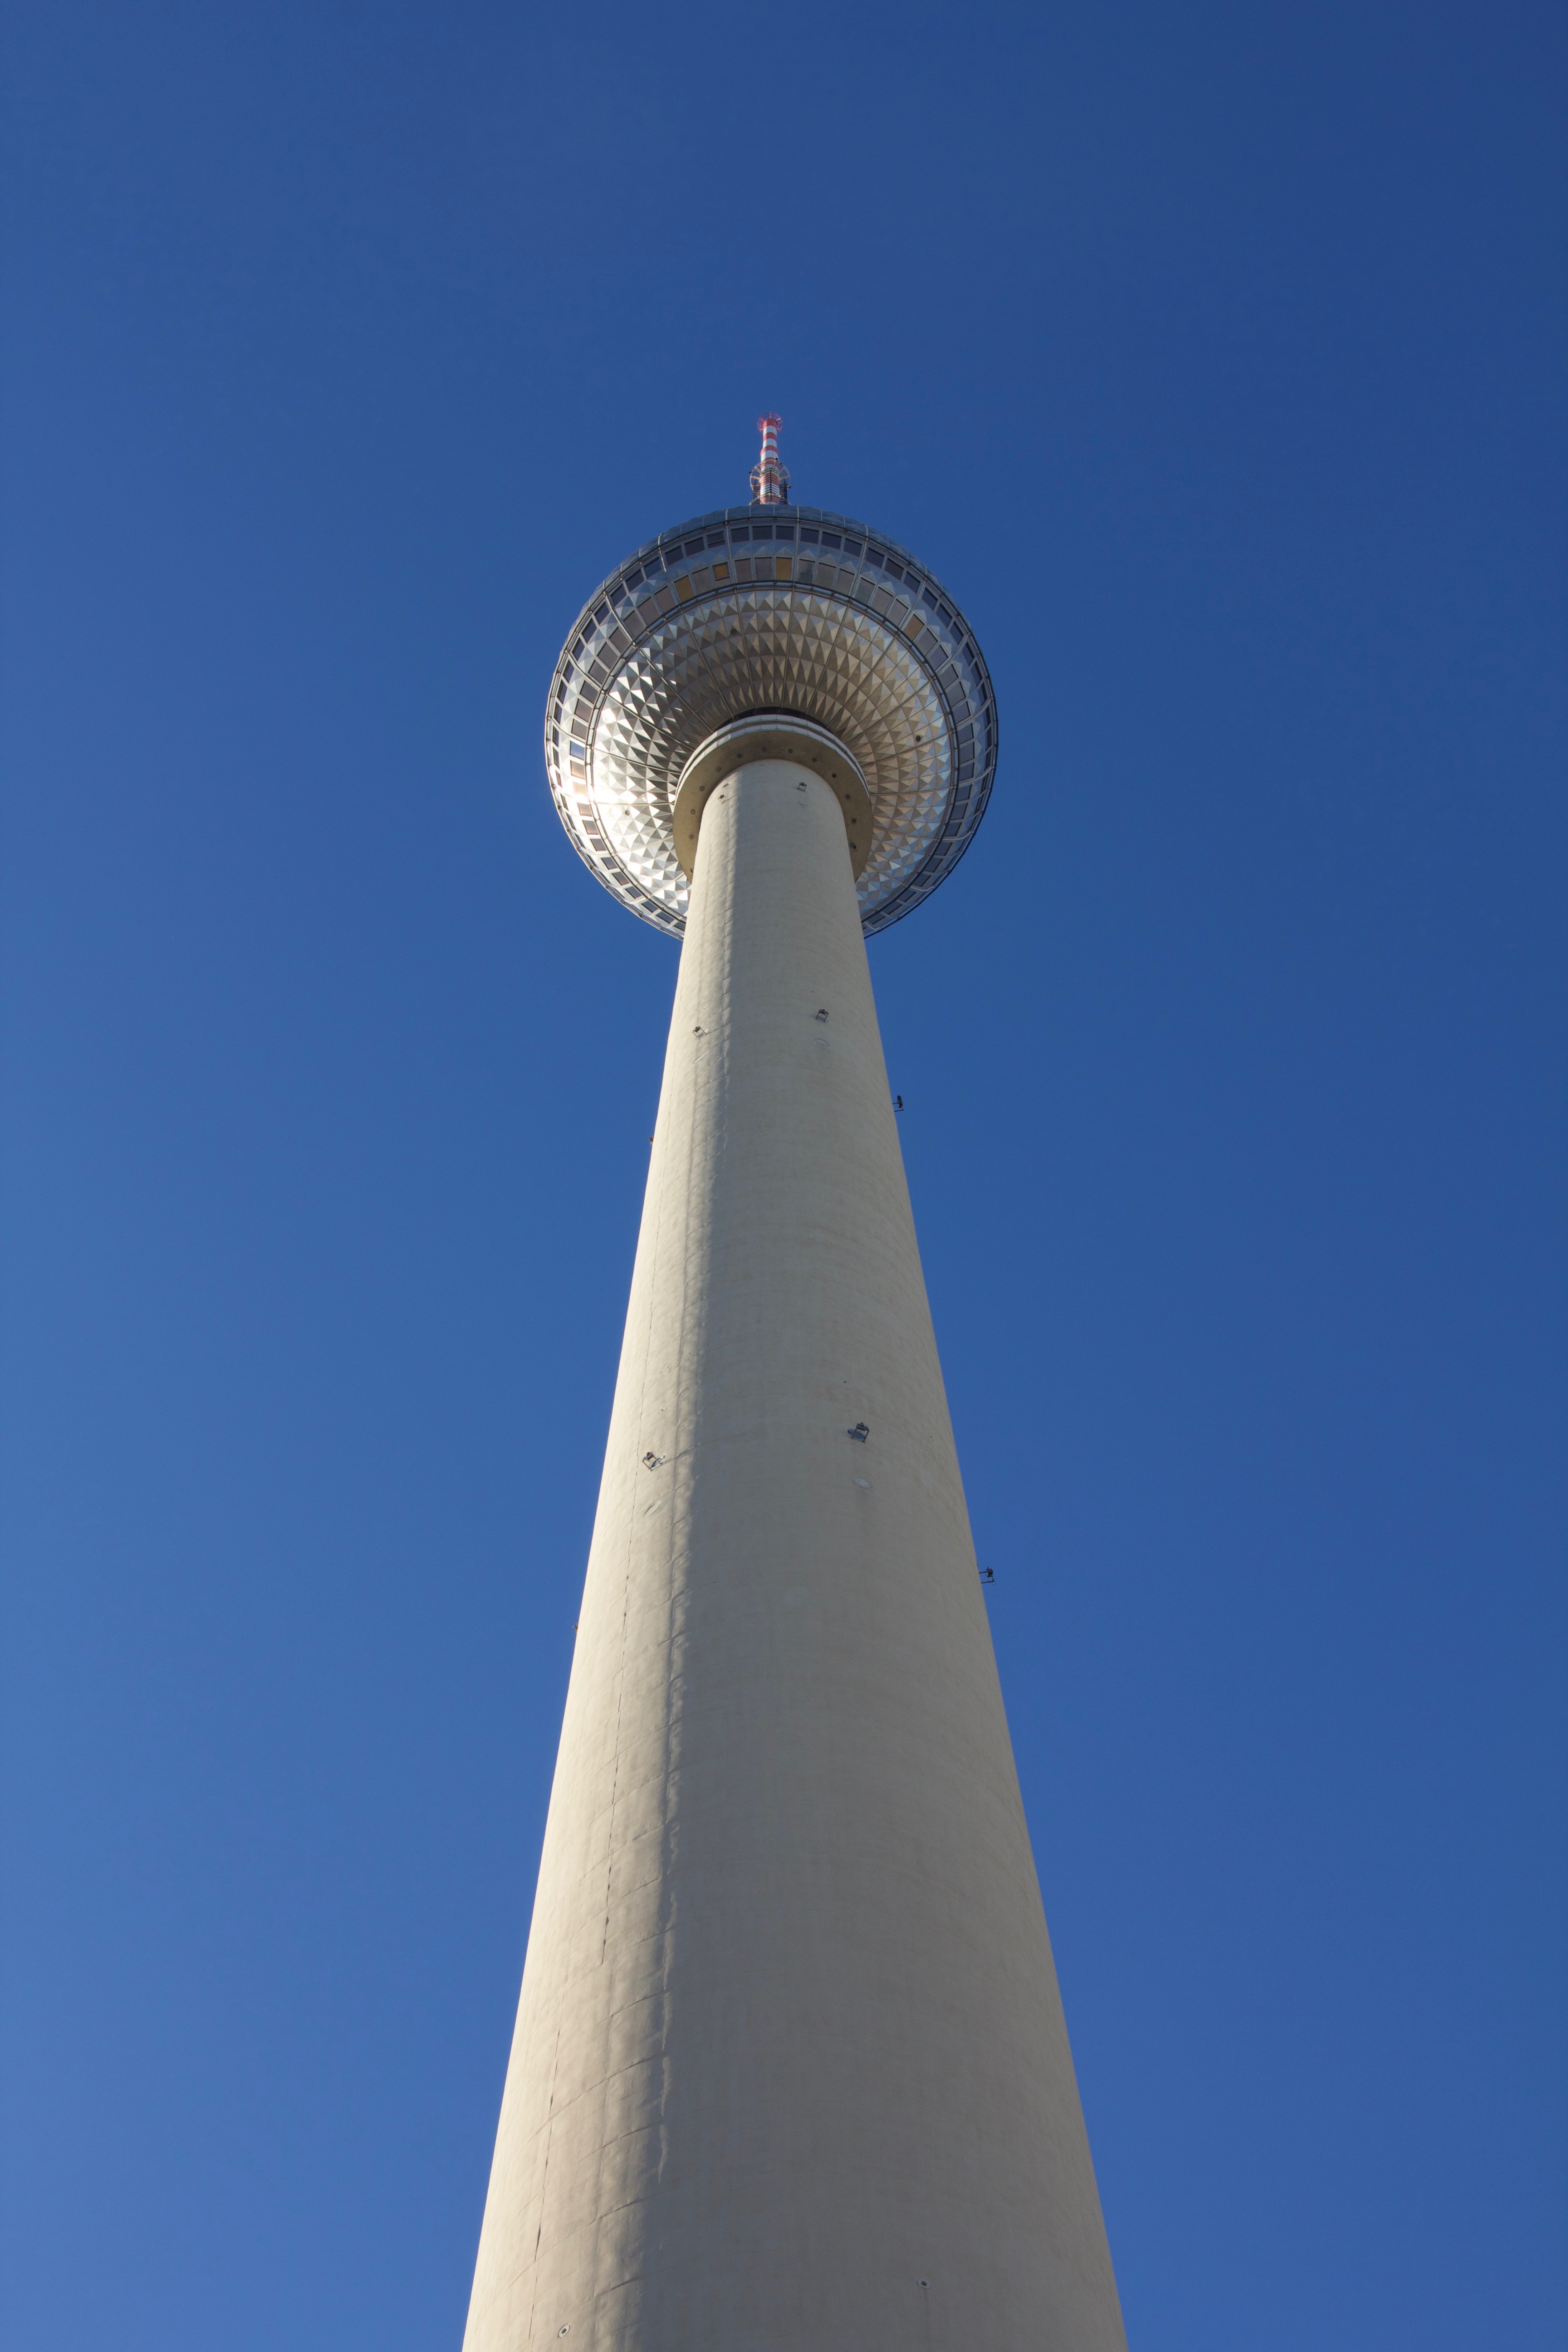
berlin, alexanderplatz, tv, tower, blue, germany, landmark, sky, architecture, observation tower, tree, control tower, national historic landmark